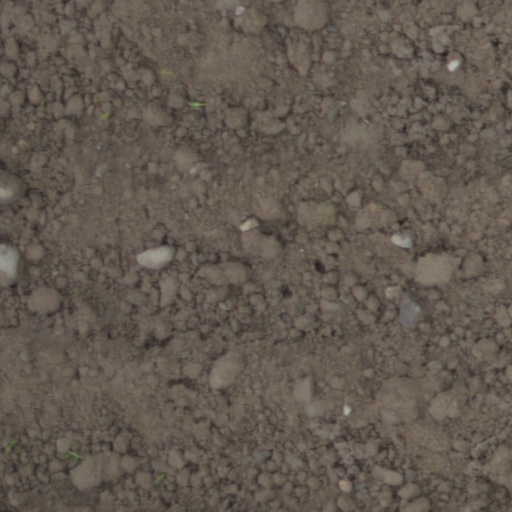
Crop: wheat